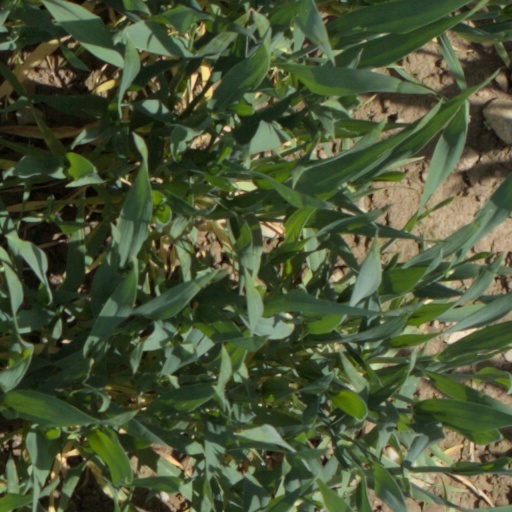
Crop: wheat